Patrick McDonnell

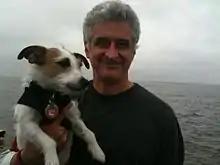
Patrick McDonnell and his dog Amelie

Patrick McDonnell (born March 17, 1956) is a cartoonist, author, and playwright. He is the creator of the daily comic strip "Mutts", which follows the adventures of a dog and a cat, that has been syndicated since 1994. Prior to creating "Mutts", he was a prolific magazine illustrator, and would frequently include a dog in the backgrounds of his drawings.